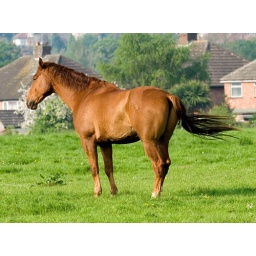
Beautiful horse in a Pensby field